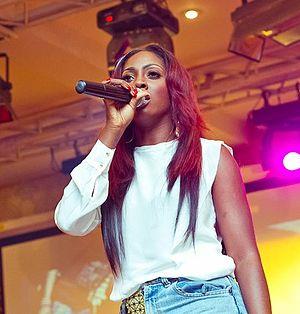
Tiwa Savage, née Tiwatopena Savage, est une artiste nigériane née à Lagos, le 5 février 1980. Figure de l'afrobeat, elle est en contrat avec Sony/ATV music et Mavin Records.